Bago, Negros Occidental

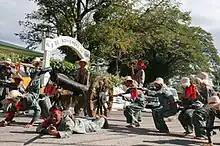
Reenactment of Cinco de Noviembre held annually in Bago

Between the years 1800 and 1898, the inhabitants of Bago are among those who suffered tremendously under the Spanish tyranny, injustice and oppression. This social condition finally led to a great revolt on November 5, 1898, when on this day, General Juan Anacleto Araneta rallied his people in the struggle for freedom. This historic event was chronicled in a historical marker found in the city public plaza of Bago which bears the following inscriptions: